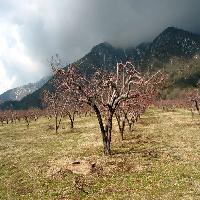
Weather: cloudy or overcast